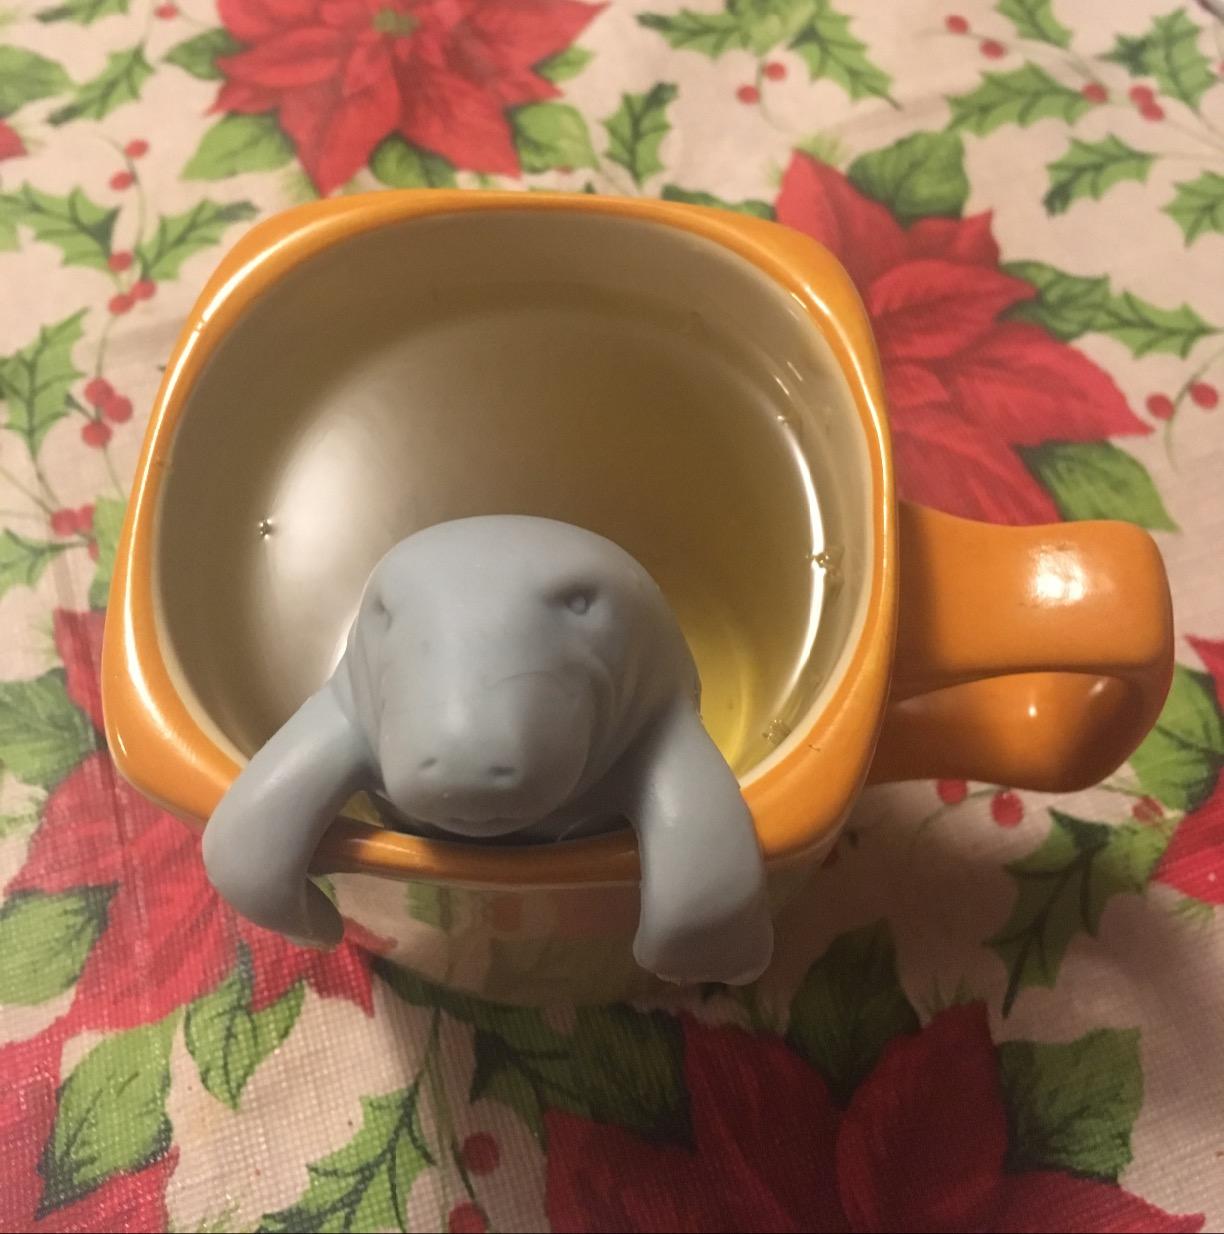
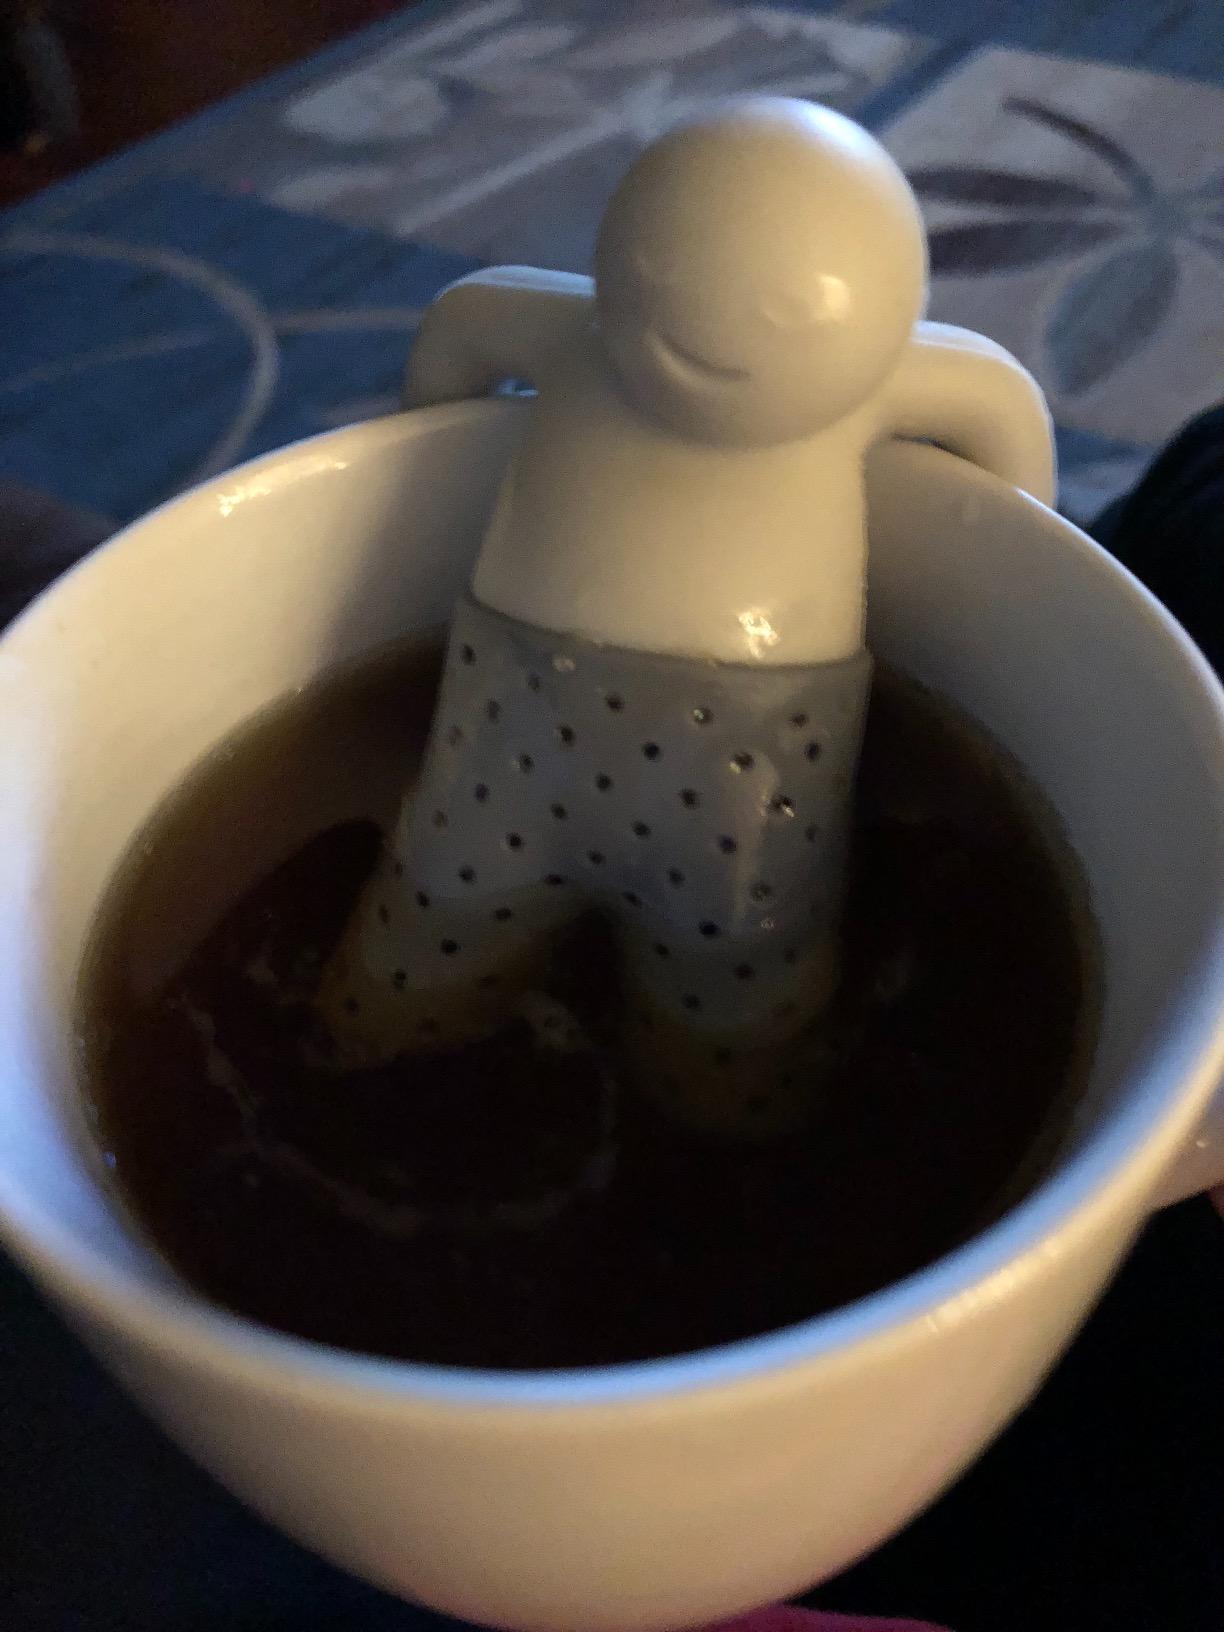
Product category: items_tea
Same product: no